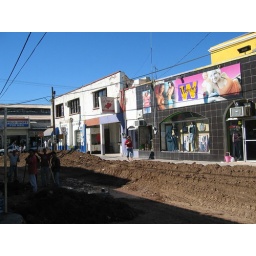
workers posing in the street they're working on, in front of the women's clothing shop.